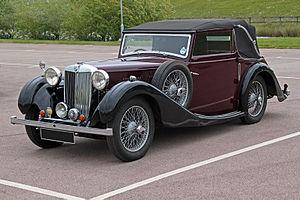
La MG VA, commercialisée initialement MG 1½ litre, est une automobile produite par le constructeur de voitures sportives MG entre février 1937 et septembre 1939, et était la plus petite des trois berlines de sport qu'ils produisaient à la fin des années 1930, les autres étant la SA et la WA.